Newport railway station

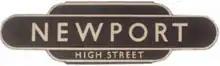
British Railways Western Region "totem" sign for Newport High Street.

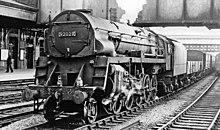
Up freight in 1963

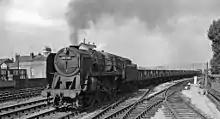
Down iron ore train entering the station in 1963

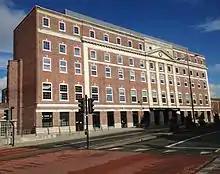
Exterior of the old concourse, converted to offices in 2011

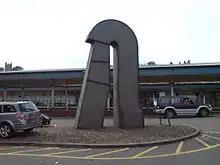
The "Archform" sculpture by Harvey Hood, in the station forecourt on the site of the old west-facing bay platform

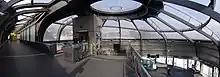
Panorama of the interior of the new footbridge at the south stairwell.

The current station layout consists of four through-platforms numbered 1 to 4 from the south side. The original broad gauge station had only two through platforms and a bay platform at the east end of the down platform. The Hillfield railway tunnels to the west of the station were dug under Stow Hill in the 1840s. On the closure of Dock Street and Mill Street stations to passengers in 1880, High Street station was greatly expanded: The up platform was made into an island - the north face in length, and the south side . The down platform was extended to , with the west end bay extended to . Two scissors crossovers were provided on these new platforms, effectively dividing them into two. The original down platform became Nos. 1 and 2. The bay became No. 3, the south face of the up platform Nos. 4 and 5 and the north face Nos. 6 and 7. The bay platform was mostly used for Monmouthshire western valleys services, but with the quadrupling of the line in 1912 trains from the bay platform (on the south side) now had to cross the entire station to get to the Gaer Tunnel on the north side. To address this the former loading dock on the north side of the station was made into a passenger platform (No. 8).